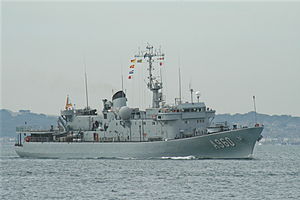
Composante Marine / Flåden / Støtteskibe
BNS Godetia (A960)
Composante marine er den maritime del af det belgiske forsvar.